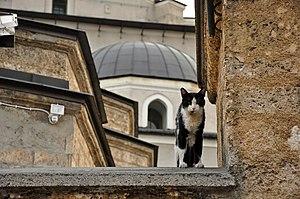
Le chat domestique est un animal apprécié dans l'Islam. Admiré pour sa propreté et pour être apprécié du prophète Mahomet, le chat est considéré comme « l'animal de compagnie par excellence » par les musulmans.